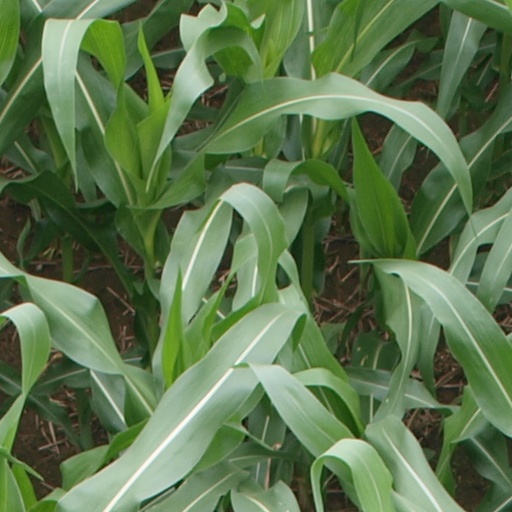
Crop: maize; corn